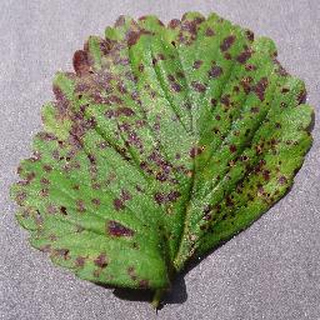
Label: strawberry_leaf_scorch